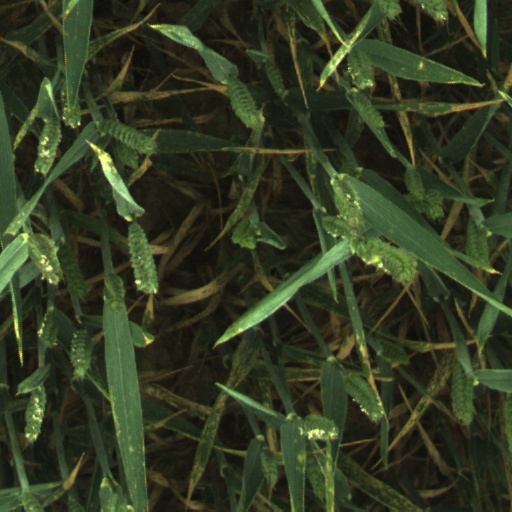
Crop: wheat